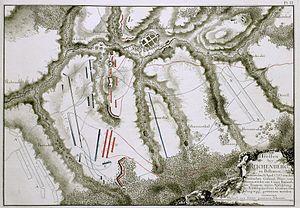
La bataille de Reichenberg se déroule le 21 avril 1757 lors de la guerre de Sept Ans, près de Liberec.